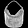
Label: Bag